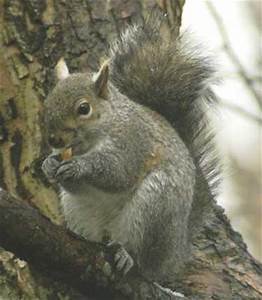
Label: scoiattolo